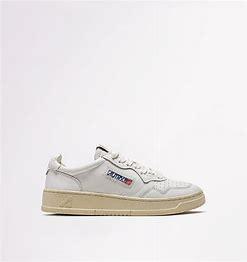
Brand: Autry
Model: Action Shoes 100